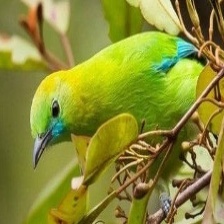
Species: BORNEAN LEAFBIRD
Scientific name: CHLOROPSIS KINABALUENSIS